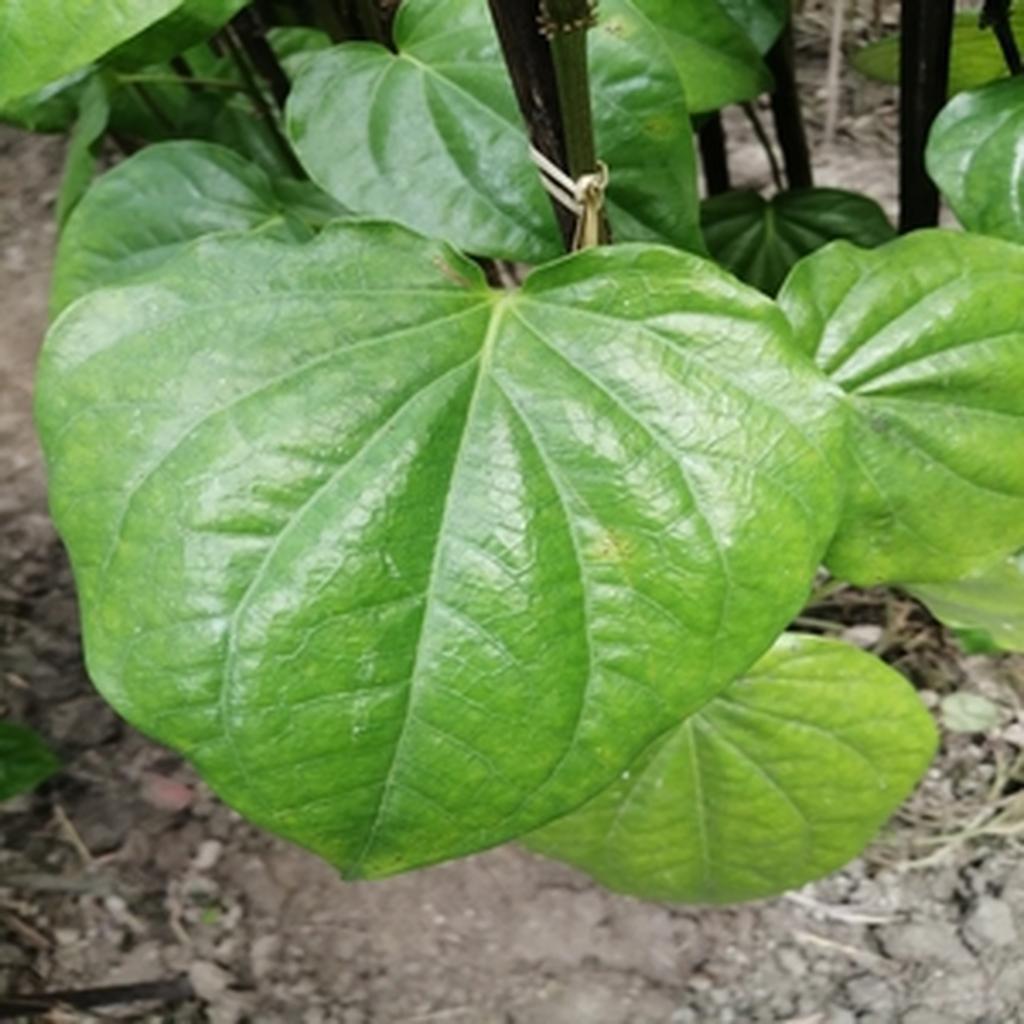
Label: Healthy_Leaf